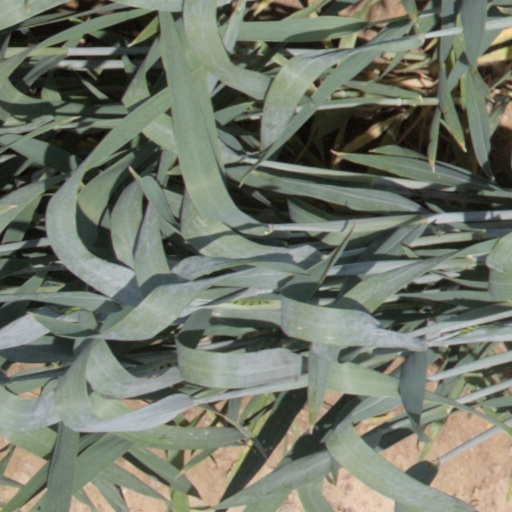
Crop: wheat